Tea Lanchava

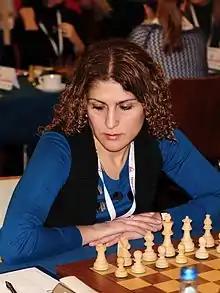
Lanchava in 2013

Tea Lanchava (born 11 September 1974 in Kutaisi, Georgia) is a chess player who holds the titles of International Master (2004) and Woman Grandmaster (2001). She is a former World Youth Chess Champion in the girls Under 14 (1988) and Under 16 categories (1990).